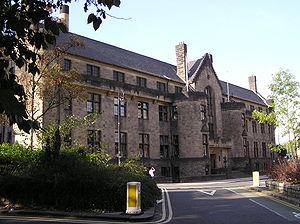
L'université de Glasgow, fondée en 1451 sous Jacques II d'Écosse, est la plus importante des trois universités à Glasgow, en Écosse. Quatrième université la plus ancienne du monde anglo-saxon, elle fait partie des Ancient universities. Parmi les universités d'Écosse, elle se classe seconde en ancienneté, l'université de St Andrews ayant été fondée en 1411. C'est aussi l'une des plus grandes et plus réputées du Royaume-Uni, bien qu'elle se place seconde en Écosse derrière l'université d'Édimbourg pour le nombre d'étudiants. Elle accueille environ 25 000 étudiants provenant de plus de 130 pays différents et se situe dans le quartier de Hillhead.